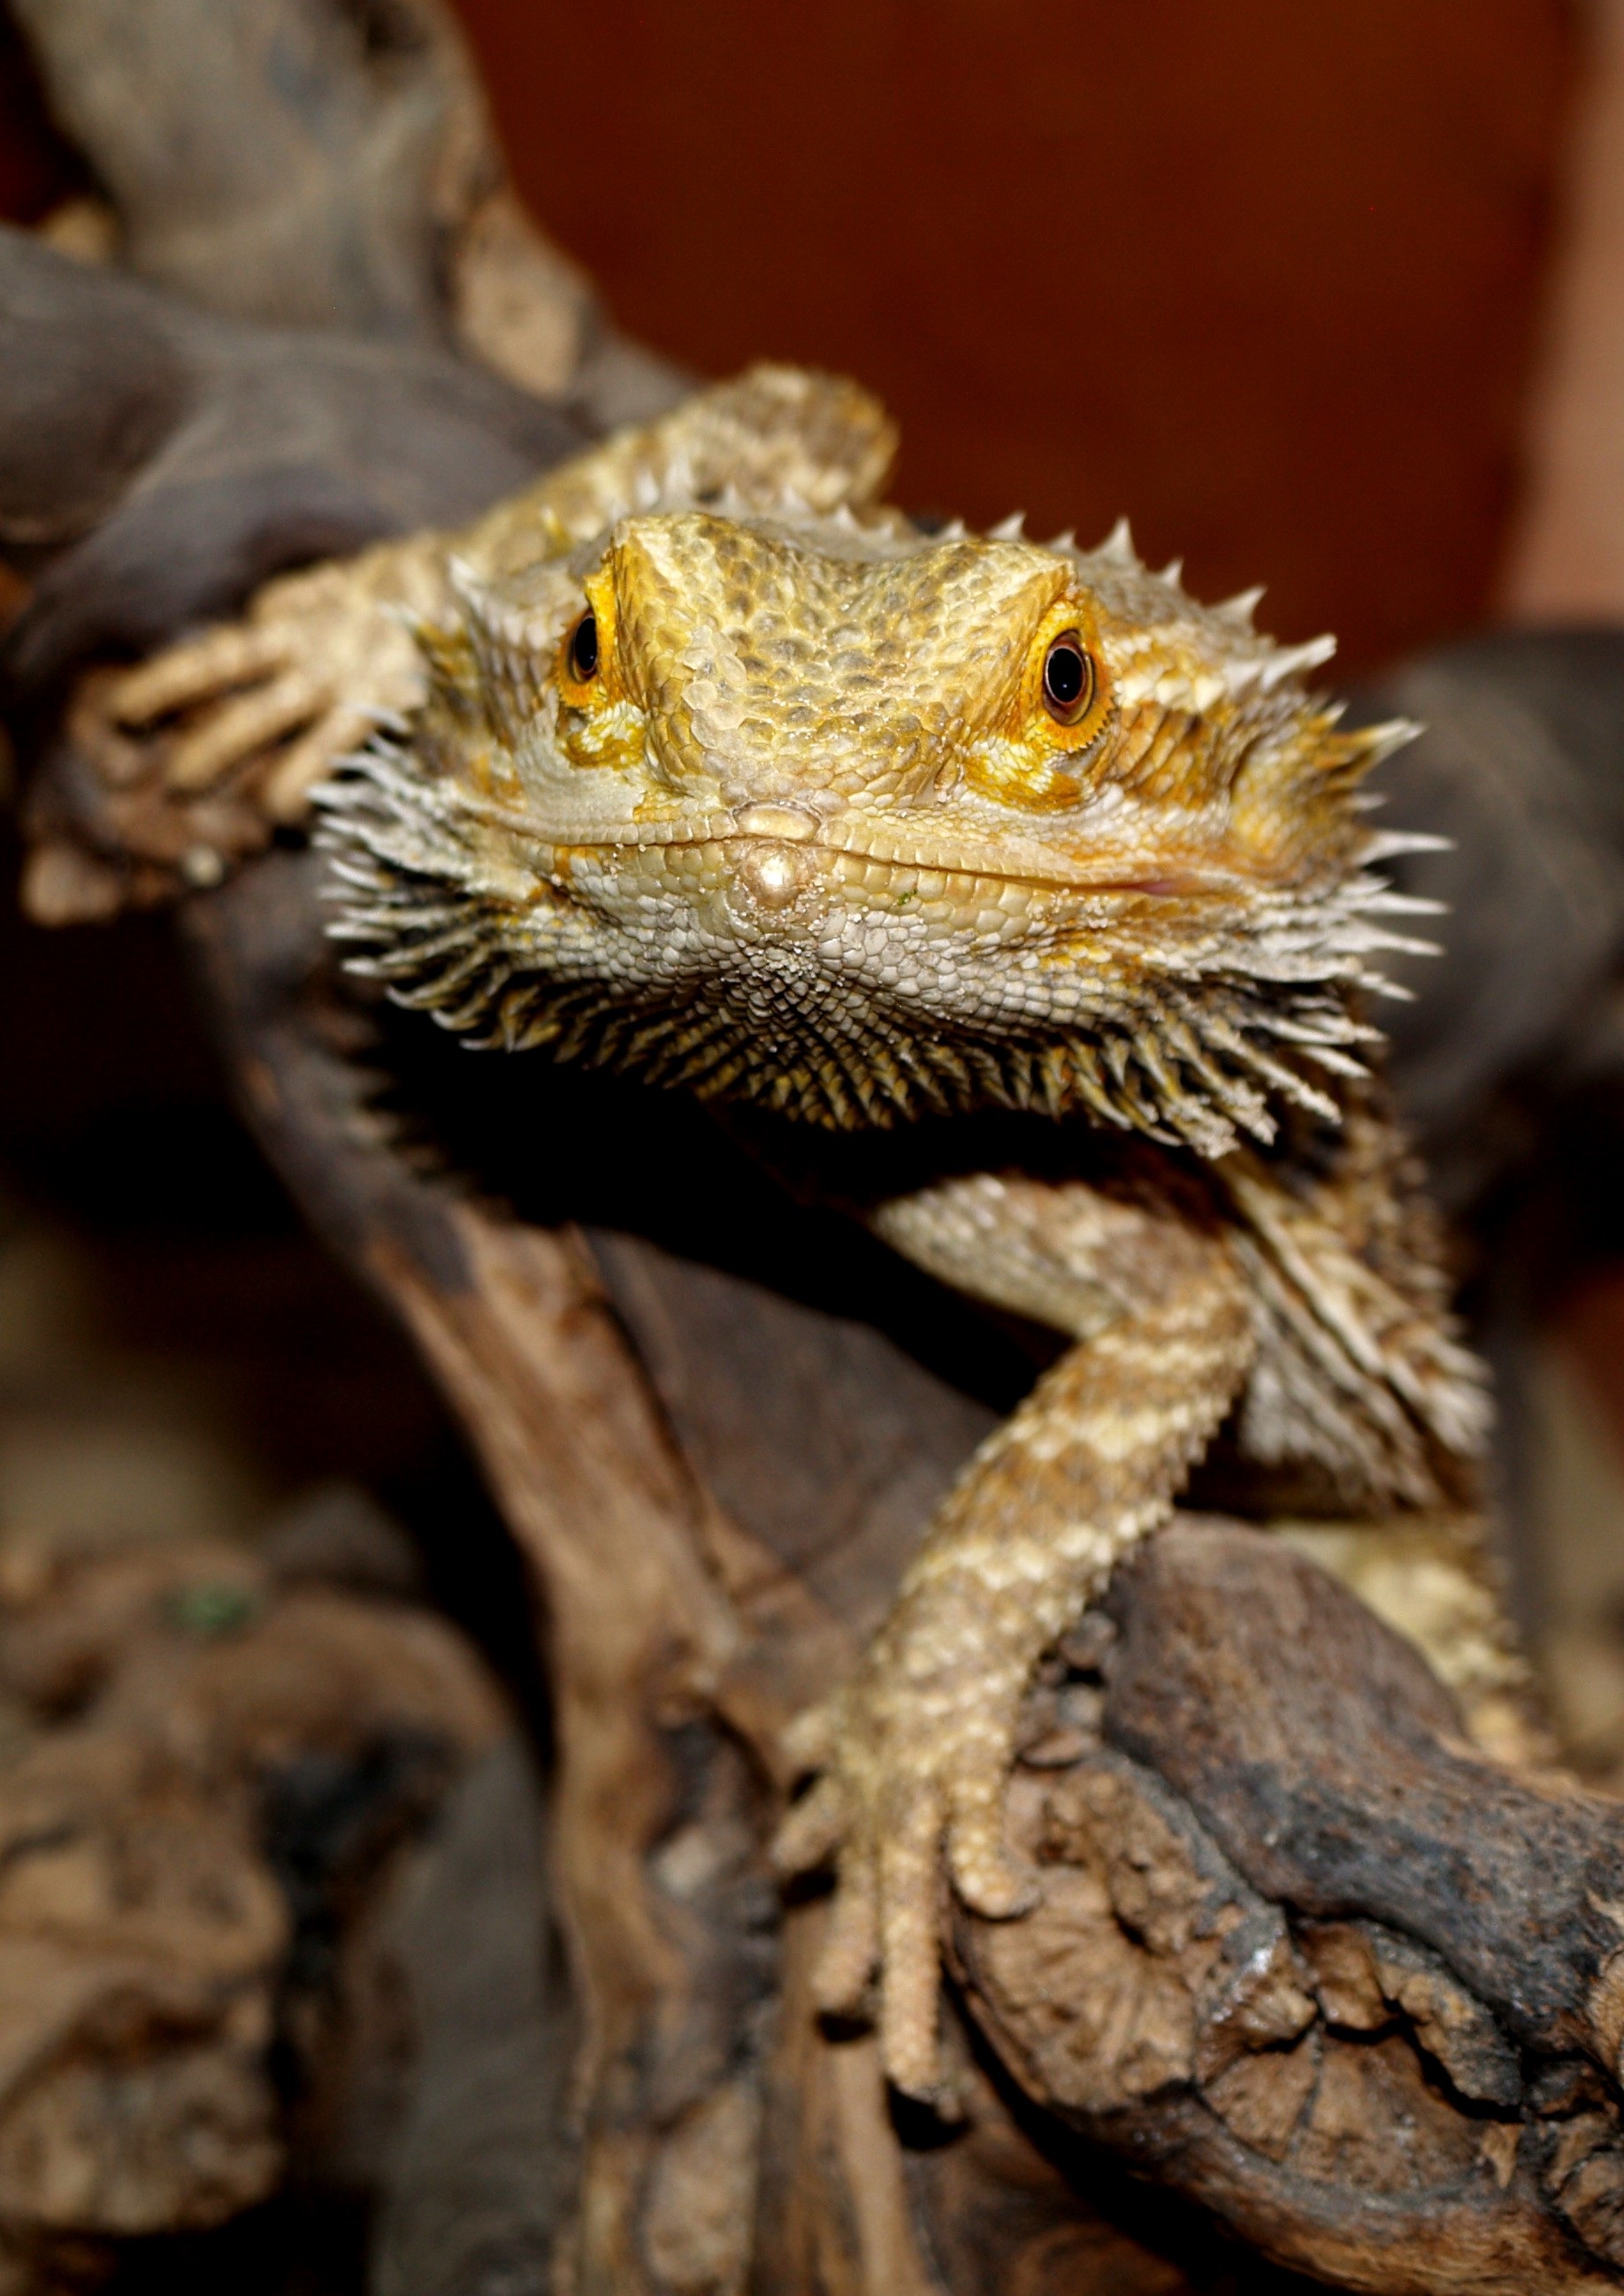
wildlife, reptile, iguana, fauna, lizard, bearded dragon, close up, animals, vertebrate, macro photography, agamidae, pogona vitticeps, scaled reptile